The Magic House, St. Louis Children's Museum

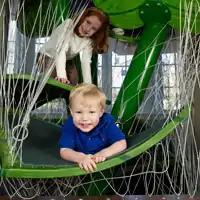
Beanstalk Climber

The Magic House has an indoor area of over 55,000 square feet in four levels. The Museum is home to hundreds of hands-on exhibits. Some of the more notable exhibits include